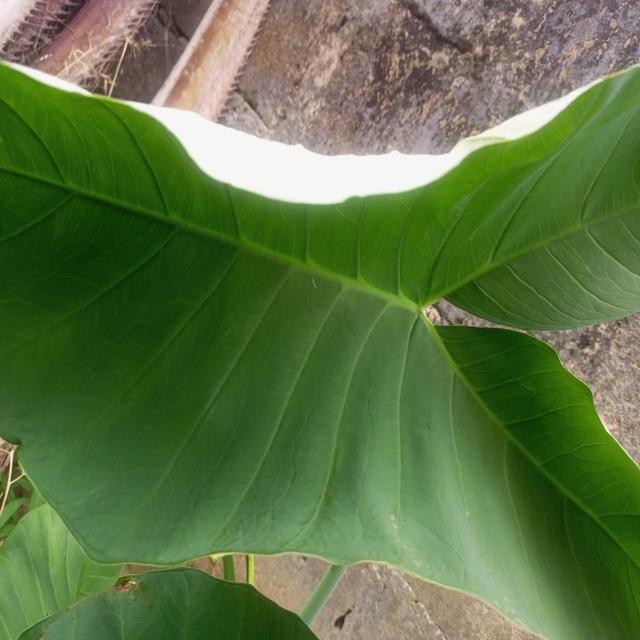
Label: Healthy